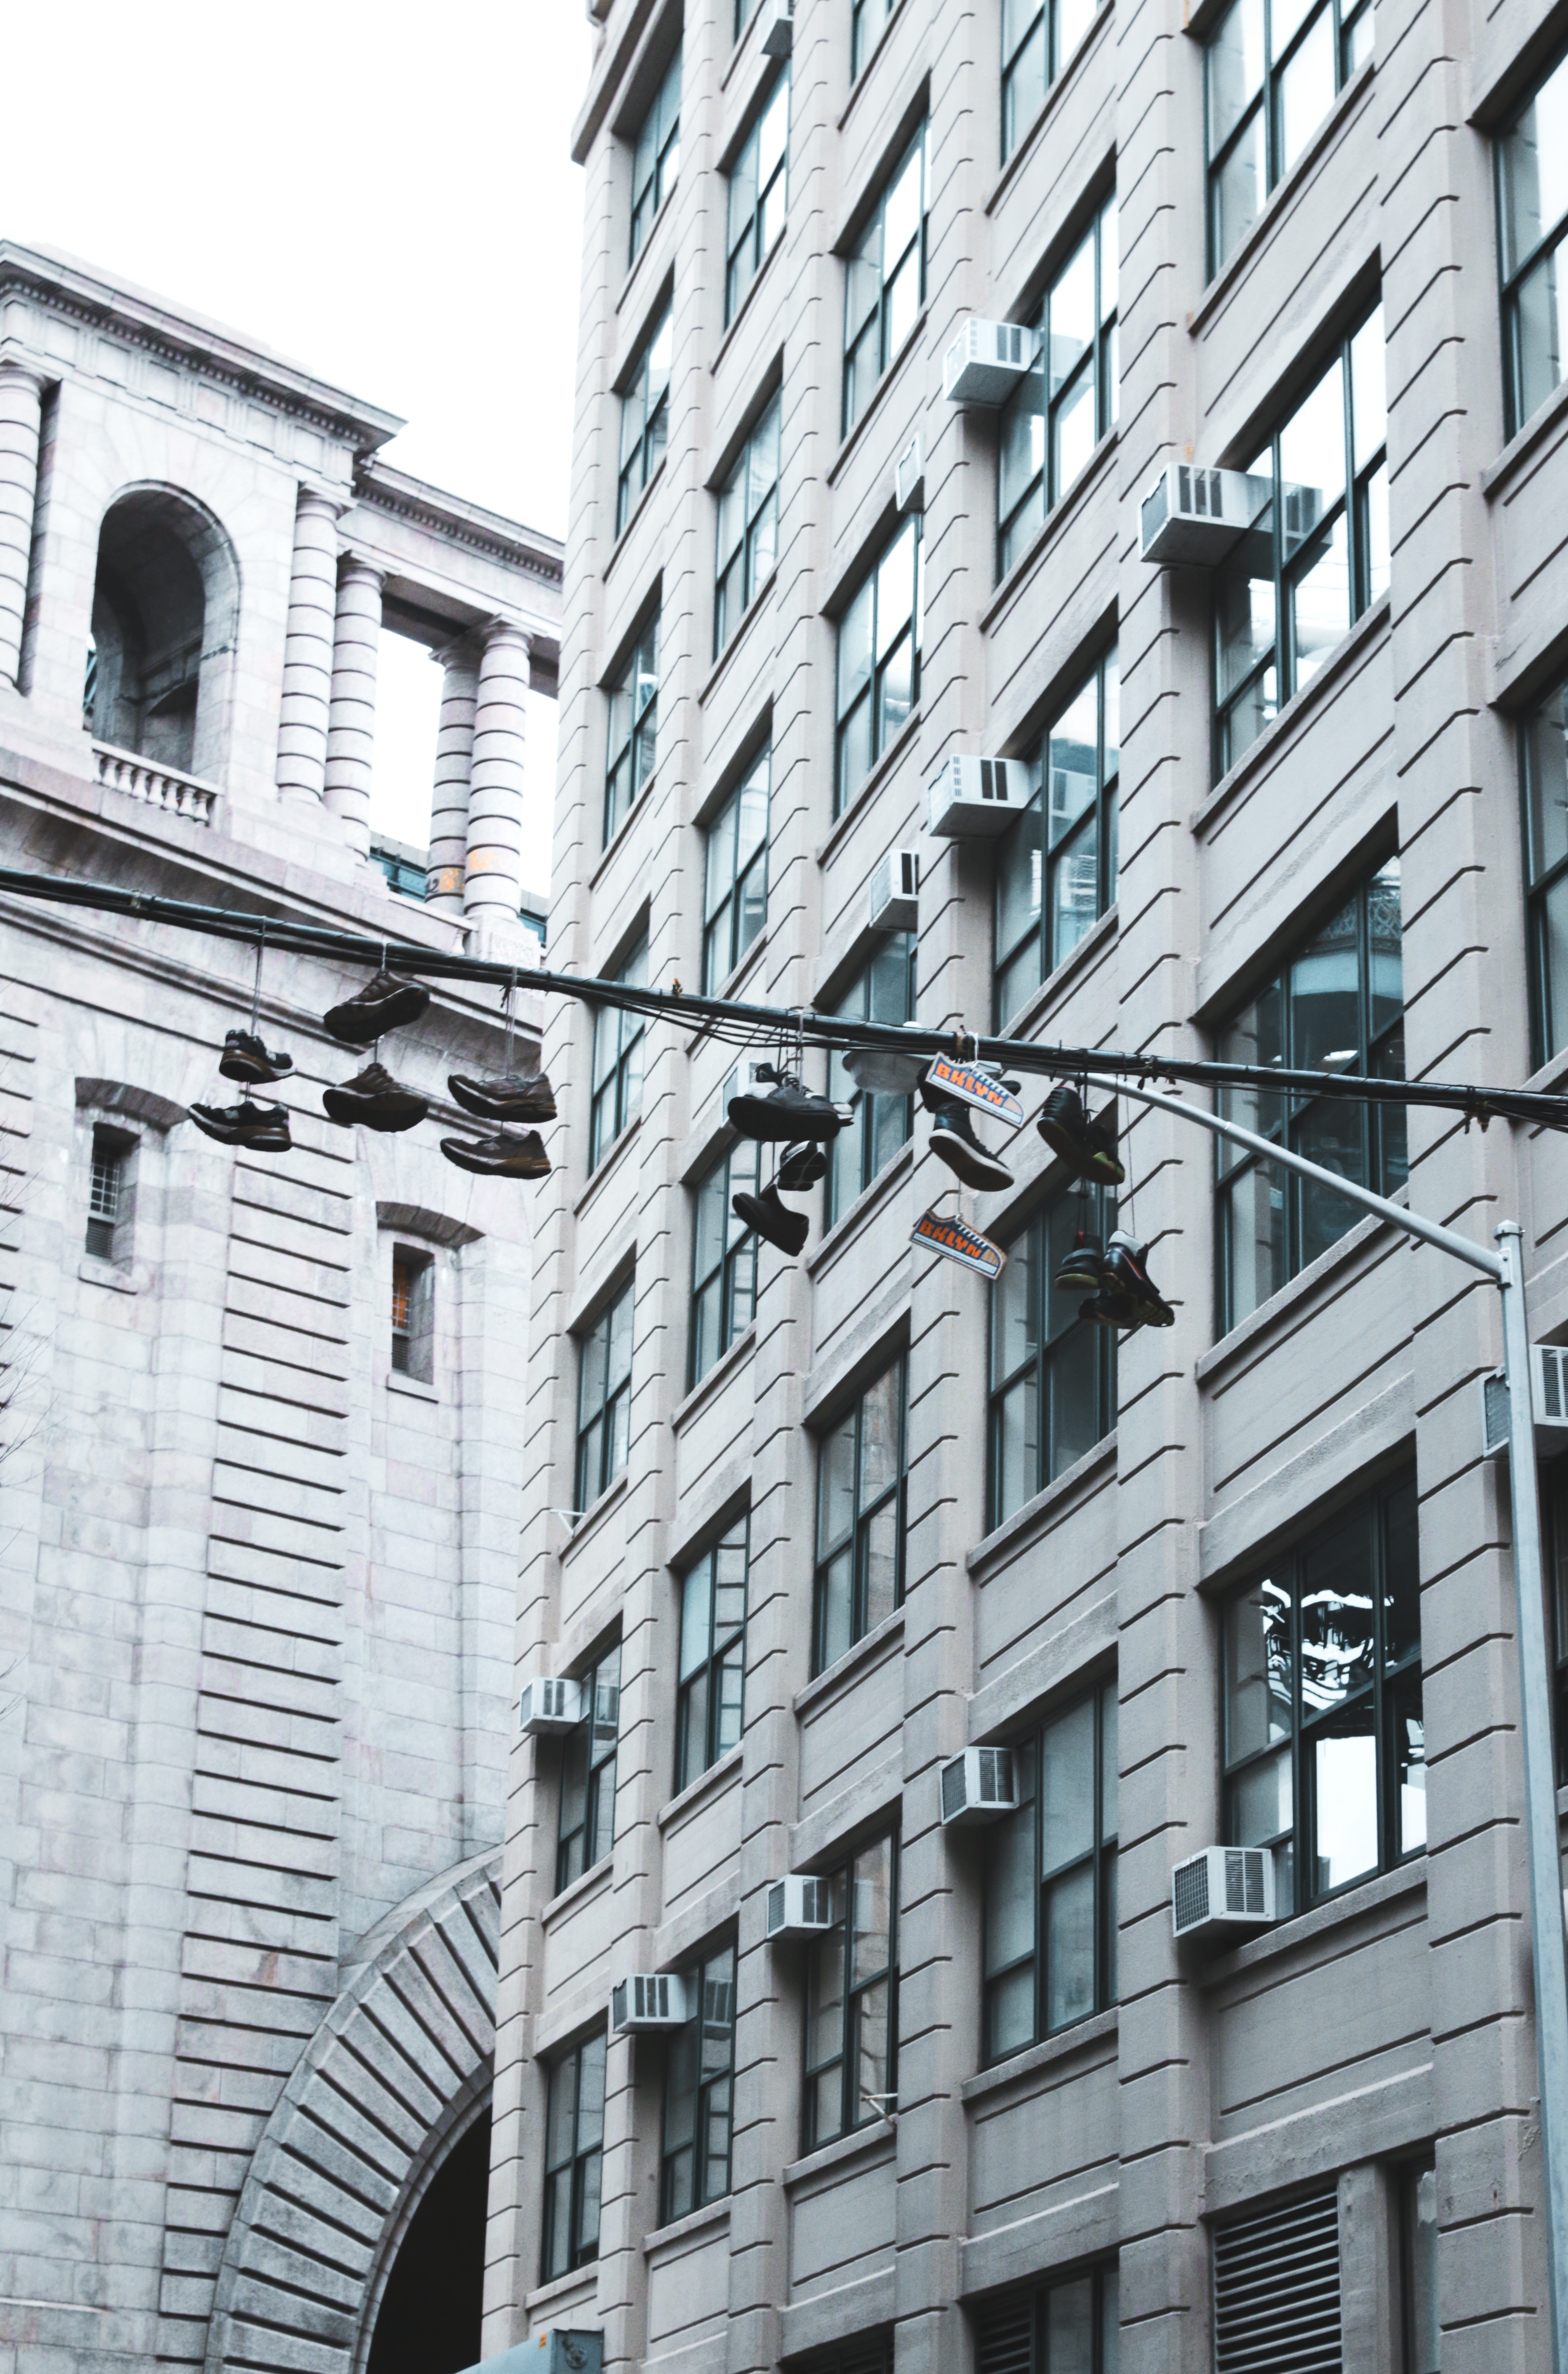
architecture, street, building, skyscraper, downtown, facade, property, apartment, tower block, metropolis, condominium, neighbourhood, urban area, residential area